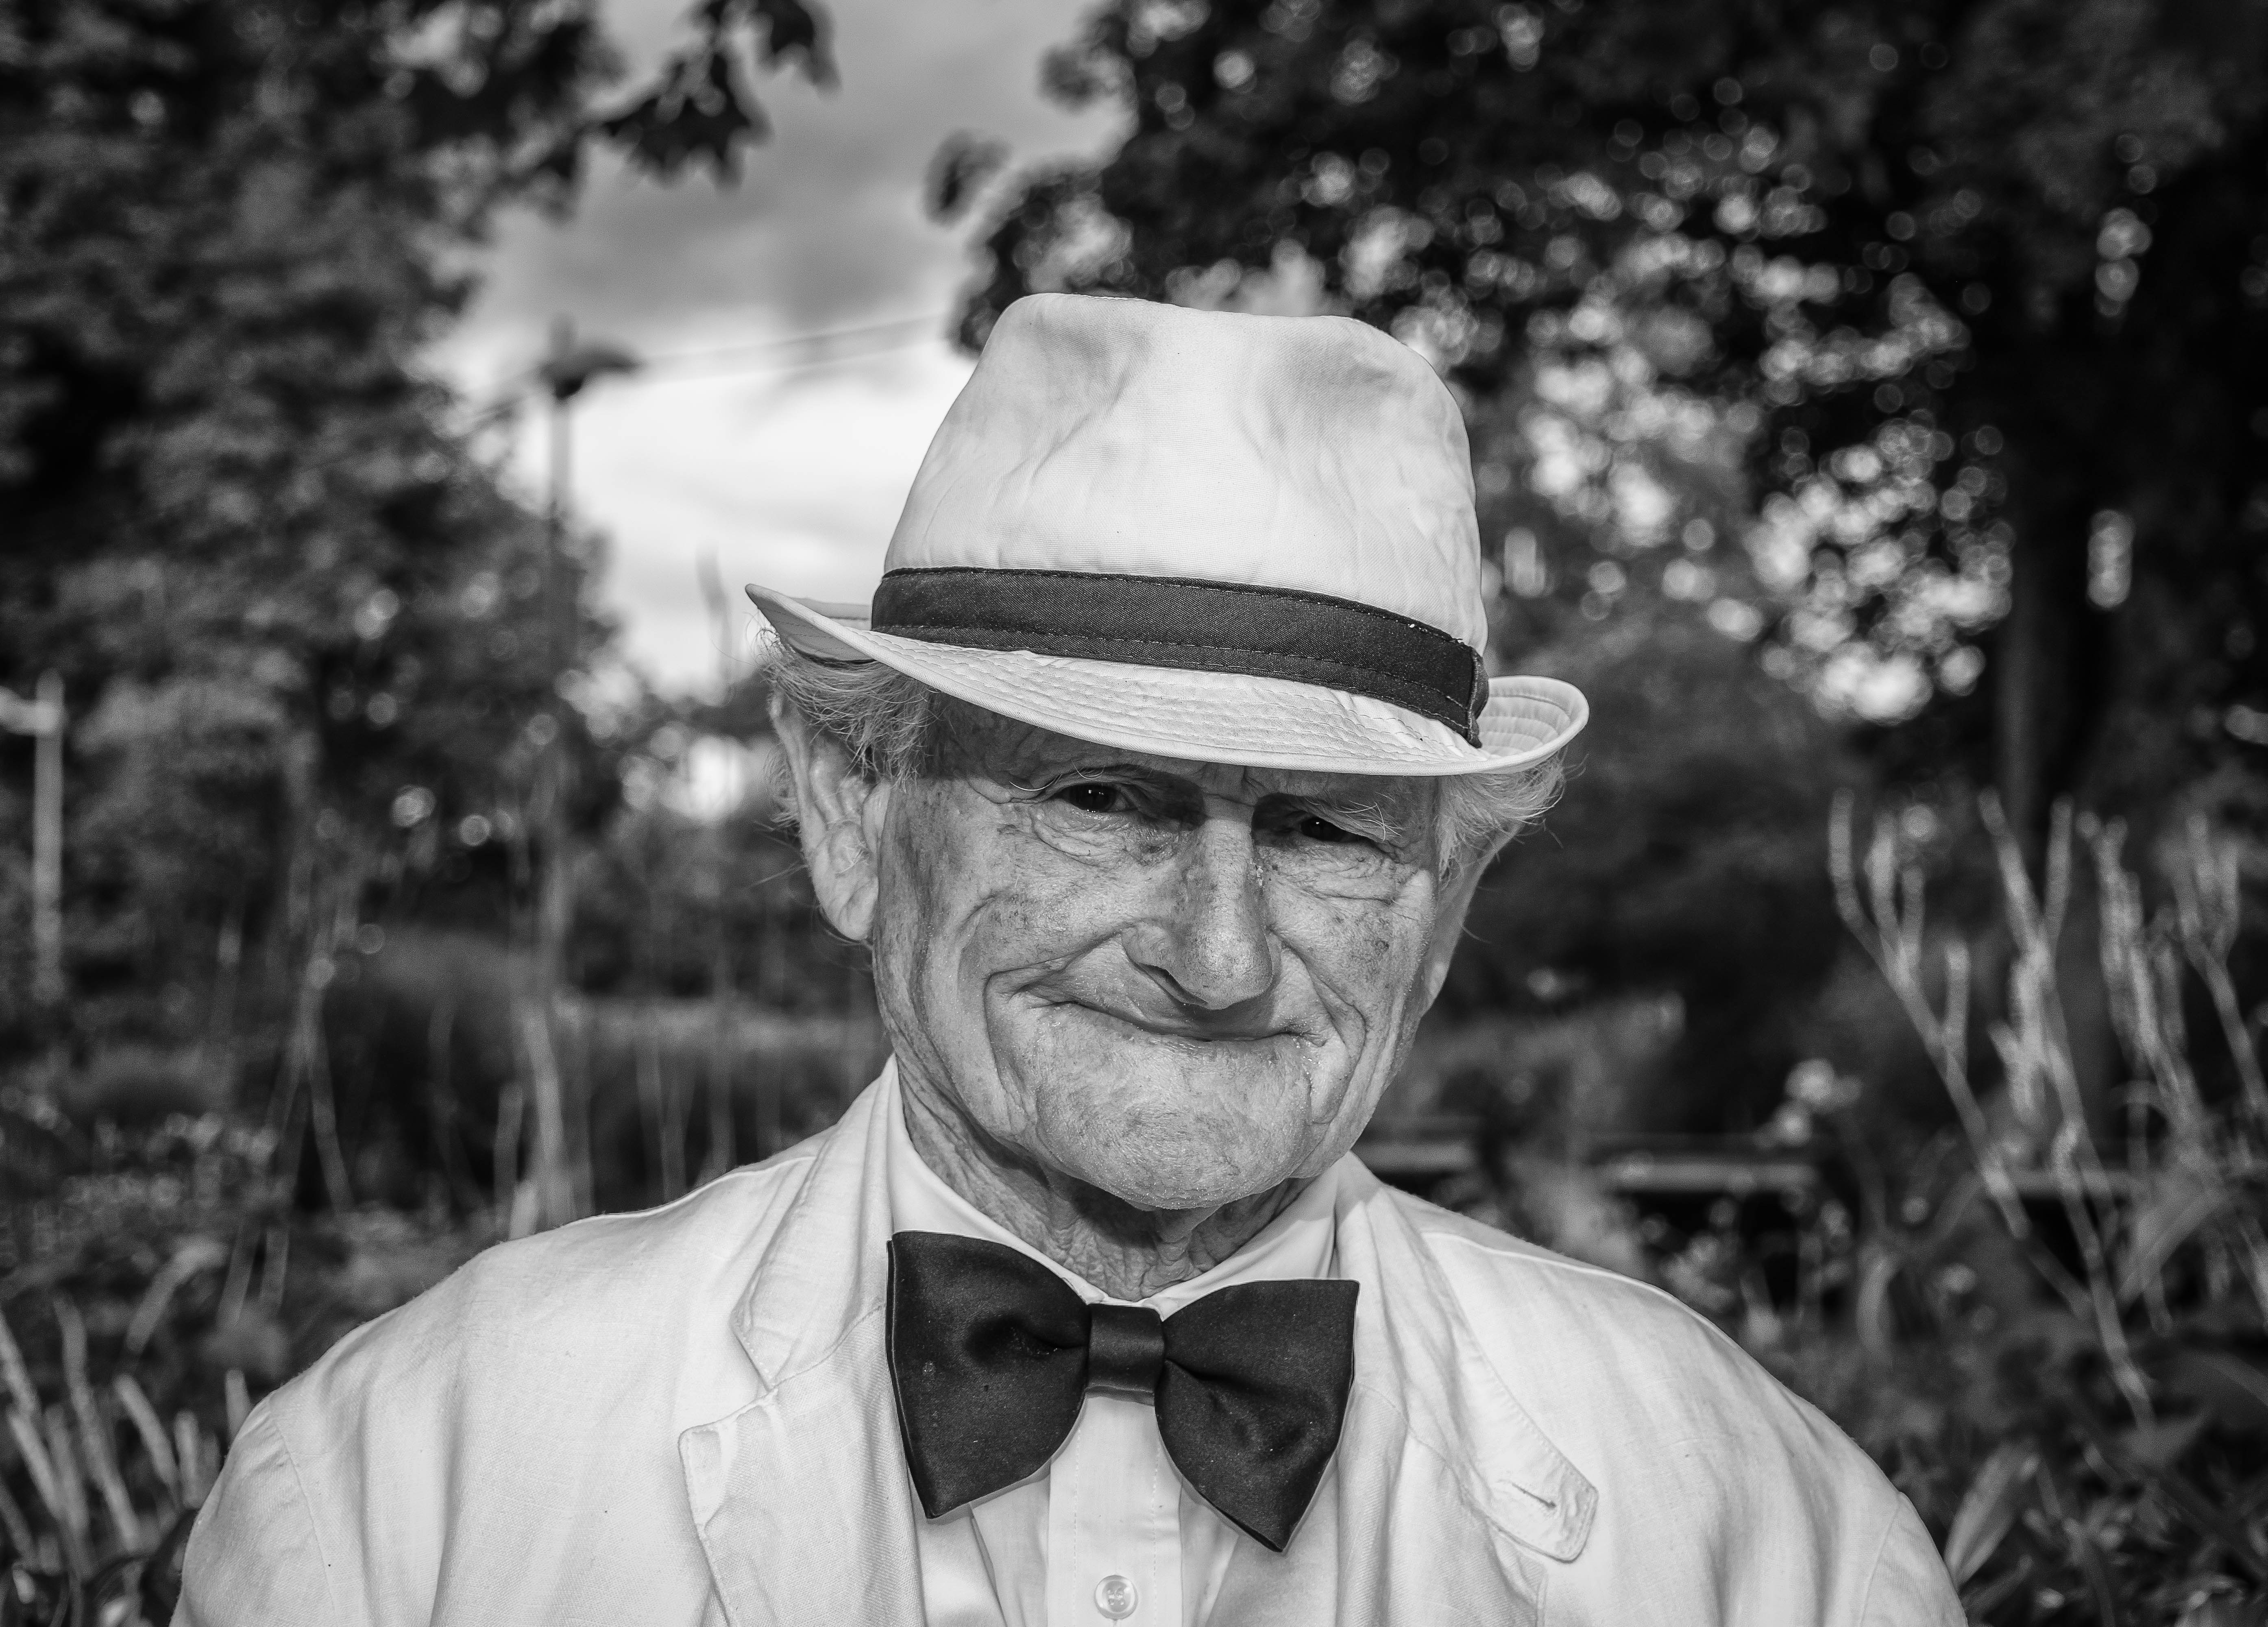
man, person, black and white, people, white, photography, old, fly, male, portrait, spring, human, hat, black, monochrome, thoughtful, close, old man, face, photograph, fold, monochrome photography